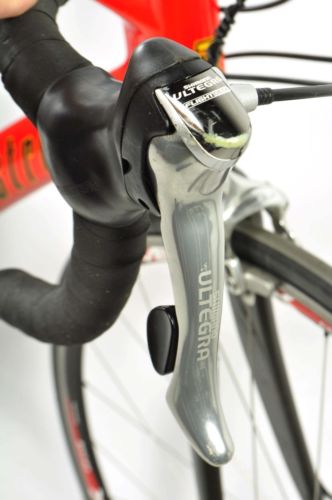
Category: bicycle